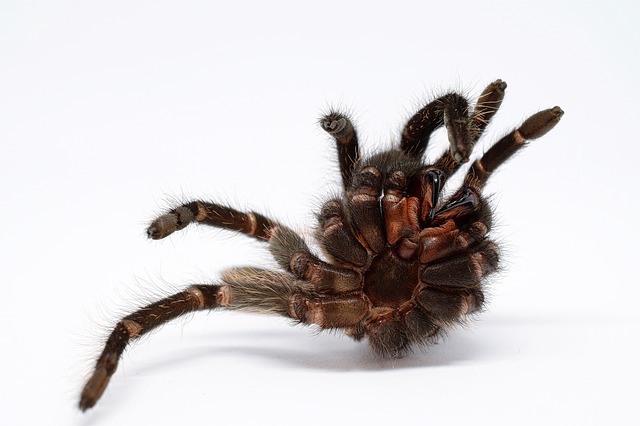
Label: spider